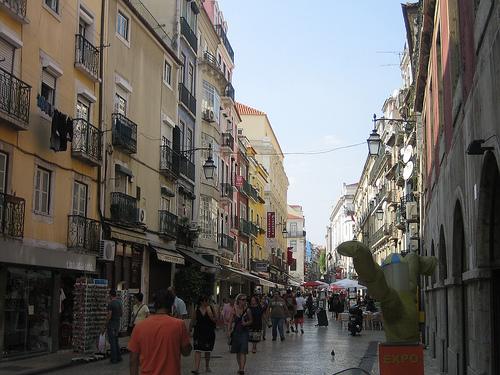
Weather: rain or strom